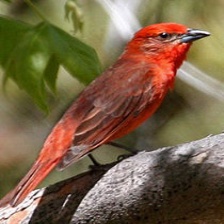
Species: HEPATIC TANAGER
Scientific name: PIRANGA FLAVA